COVID-19 vaccination in South Africa

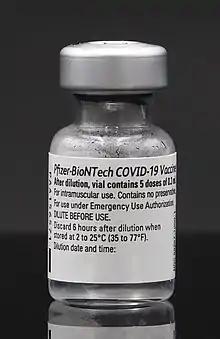
Pfizer–BioNTech vaccine

In February, Moderna reported that the current Moderna vaccine produced only one-sixth of the antibodies in response to the South African variant compared with the original virus. They have launched a trial of a new vaccine to tackle the South African 501.V2 variant.